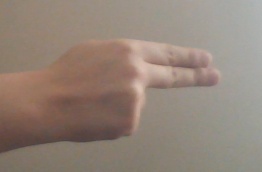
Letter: ain